Gaelic games

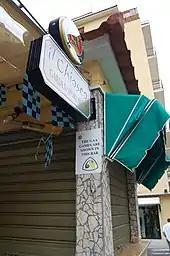
Gaelic games are present across the world. This sign in Sorrento, Italy, advertises that Gaelic games are shown in the bar.

Gaelic games are a set of sports played worldwide, though they are particularly popular in Ireland, where they originated. They include Gaelic football, hurling, Gaelic handball and rounders. Football and hurling, the most popular of the sports, are both organised by the Gaelic Athletic Association (GAA). Women's versions of hurling and football are also played: camogie, organised by the Camogie Association of Ireland, and ladies' Gaelic football, organised by the Ladies' Gaelic Football Association. While women's versions are not organised by the GAA (with the exception of handball, where men's and women's handball competitions are both organised by the GAA Handball organisation), they are closely associated with it but are still separate organisations.